Romantic literature

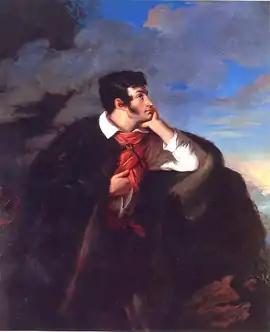
"Adam Mickiewicz on the Ayu-Dag", by Walenty Wańkowicz, 1828

Romanticism in Poland is often taken to begin with the publication of Adam Mickiewicz's first poems in 1822, and end with the crushing of the January Uprising of 1863 against the Russians. It was strongly marked by interest in Polish history. Polish Romanticism revived the old "Sarmatism" traditions of the "szlachta" or Polish nobility. Old traditions and customs were revived and portrayed in a positive light in the Polish messianic movement and in works of great Polish poets such as Adam Mickiewicz ("Pan Tadeusz"), Juliusz Słowacki and Zygmunt Krasiński. This close connection between Polish Romanticism and Polish history became one of the defining qualities of the literature of Polish Romanticism period, differentiating it from that of other countries. They had not suffered the loss of national statehood as was the case with Poland. Influenced by the general spirit and main ideas of European Romanticism, the literature of Polish Romanticism is unique, as many scholars have pointed out, in having developed largely outside of Poland and in its emphatic focus upon the issue of Polish nationalism. The Polish intelligentsia, along with leading members of its government, left Poland in the early 1830s, during what is referred to as the "Great Emigration", resettling in France, Germany, Great Britain, Turkey, and the United States.